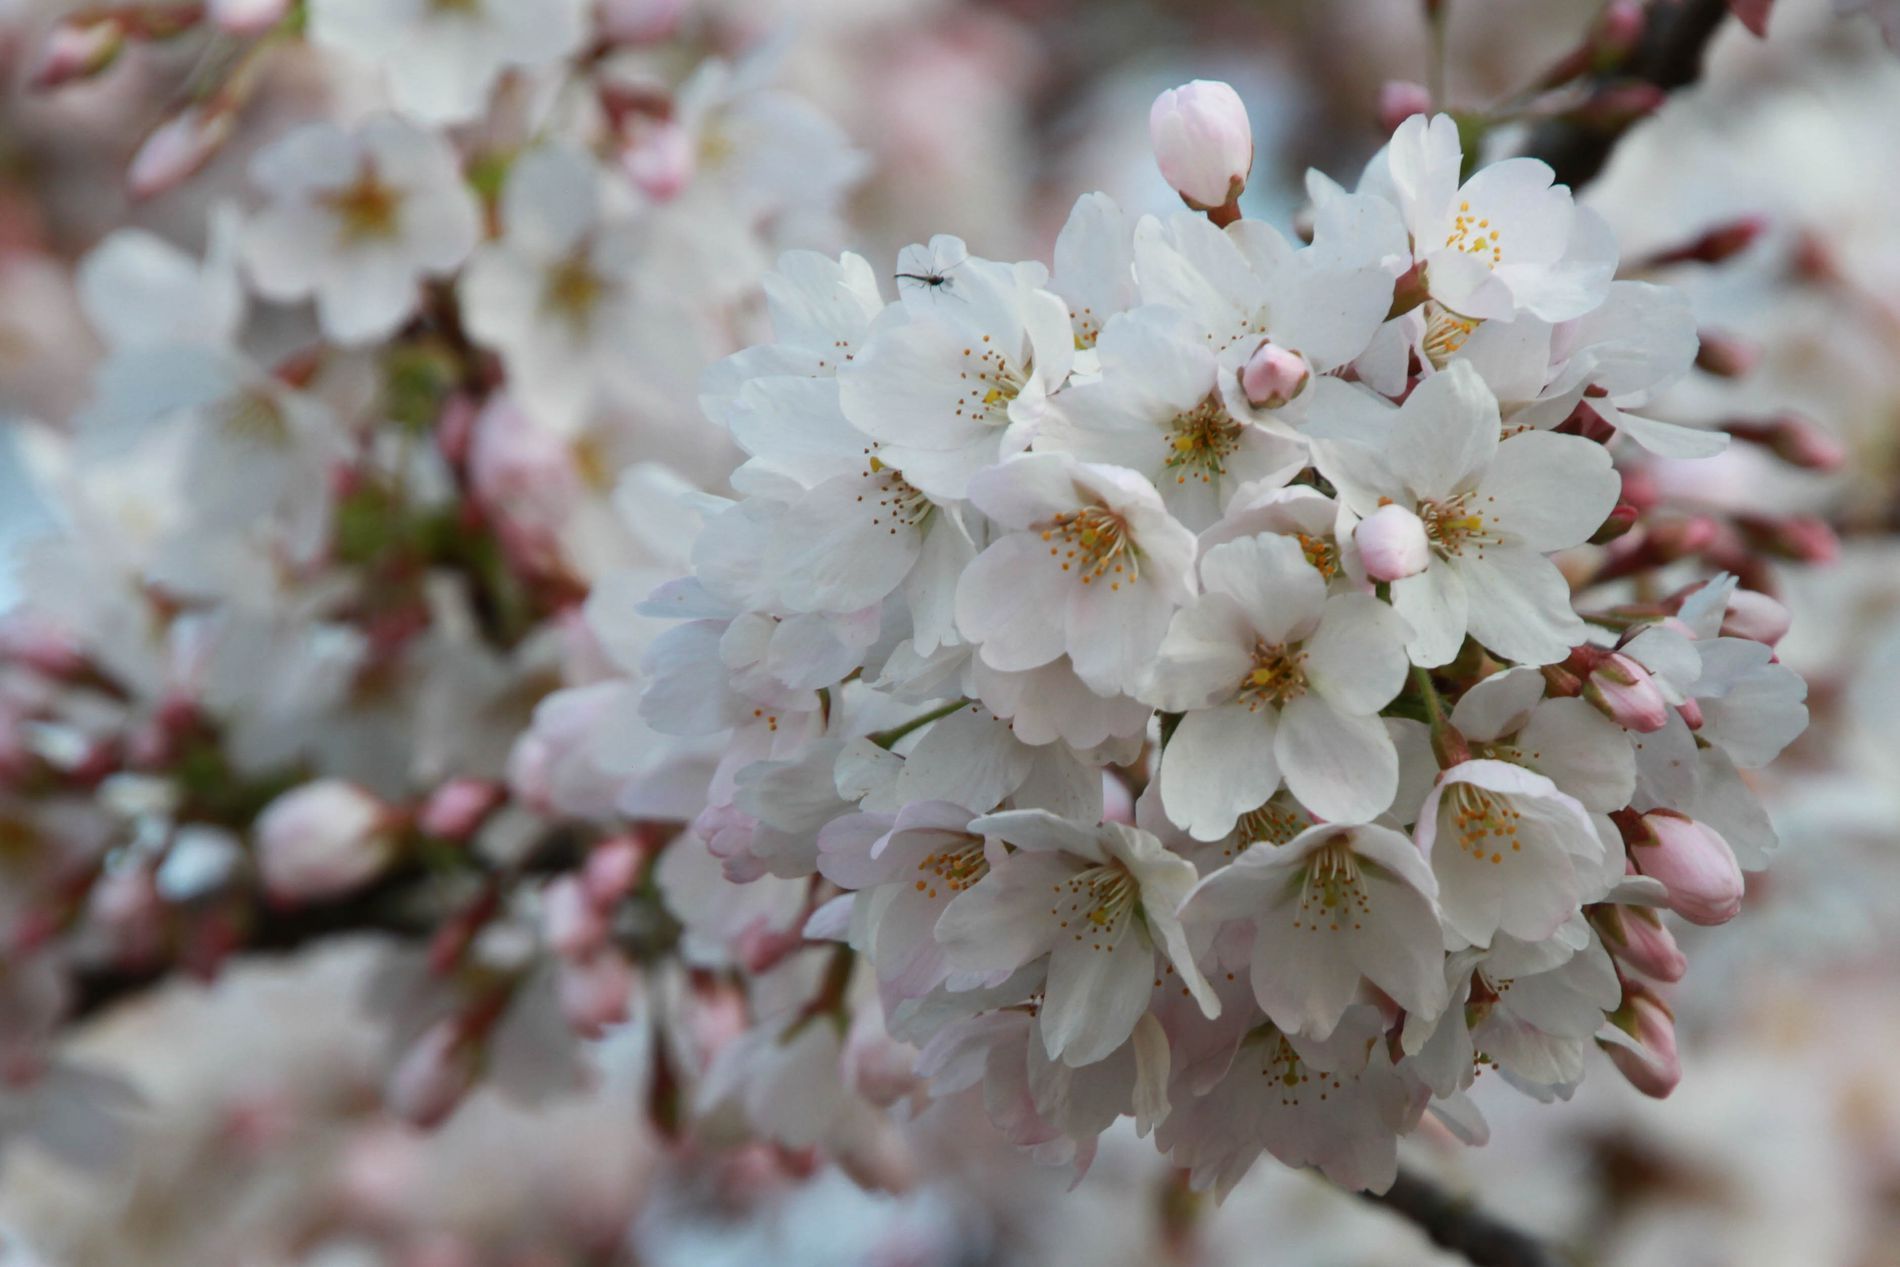
Pretty yoshino cherry
A close up shot of a blooming cluster of Yoshino Cherry blossoms, their soft white-pink petals glowing in the natural light. Sitting gently on top of one flower is a single insect, adding a touch of life and contrast to the serene scene. In the background, more cherry blossoms appear softly blurred.
Close up macro photography taken at low angle shot , in a color palette of soft white, blush pink, pale green, light grey and subtle black. overall mode is delicate, calm and refreshing.
Labels: Flower, Plant, Cherry Blossom, Petal, Geranium, Pollen, Yoshino Cherry, blurred background, insert, Insact